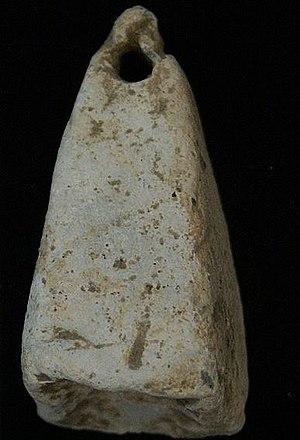
Poids peson à suspension époque médiévale.
Vatnahverfi, actuellement connue sous les noms de Tasikuluulik ou Qeqertaasaq en langue groenlandaise, est une ancienne colonie viking située dans l'Établissement de l'Est. Le nom de Vatnahverfi peut être approximativement traduit par « District des lacs ».